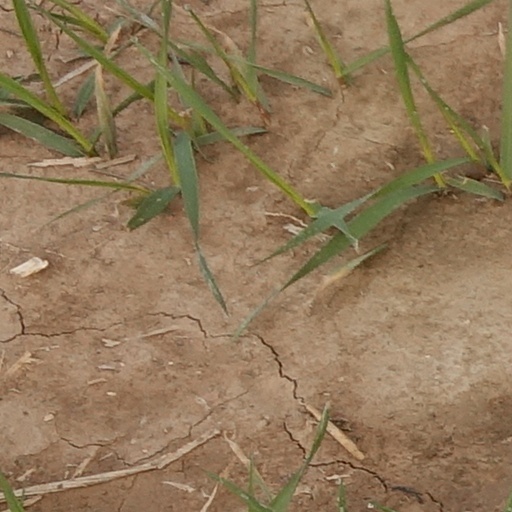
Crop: wheat